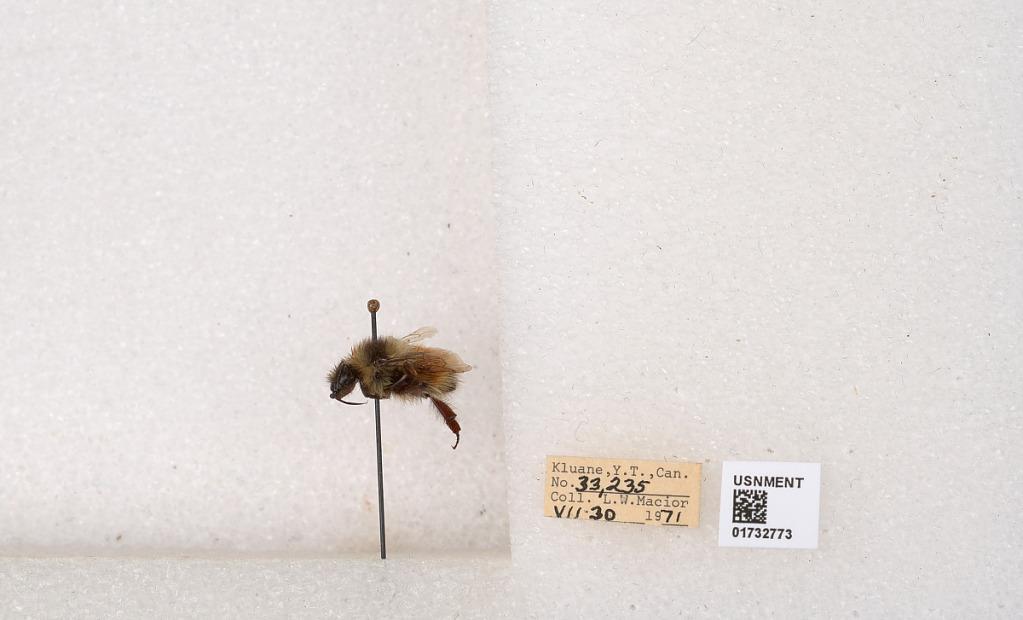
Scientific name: Bombus (Pyrobombus) sylvicola Kirby
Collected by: L. Macior
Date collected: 1971-7-30
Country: Canada
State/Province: Yukon Teritory
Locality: Kluane National Park and Reserve
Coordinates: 60.7493, -139.504